Economic history of the United States

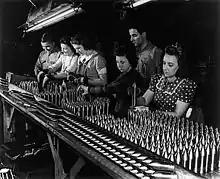
Women making aluminum shells for the war in 1942

By the dawn of the 20th century, automobiles had begun to replace horse-drawn carriages. Numerous companies were building cars, but car manufacturing was challenging. Consequently, prices were high and production was low. Mass production techniques of the mid-1910s brought down the cost of automobiles and sales grew dramatically. By 1919 automobile registrations were 6.6 million and truck registrations were 898,000.